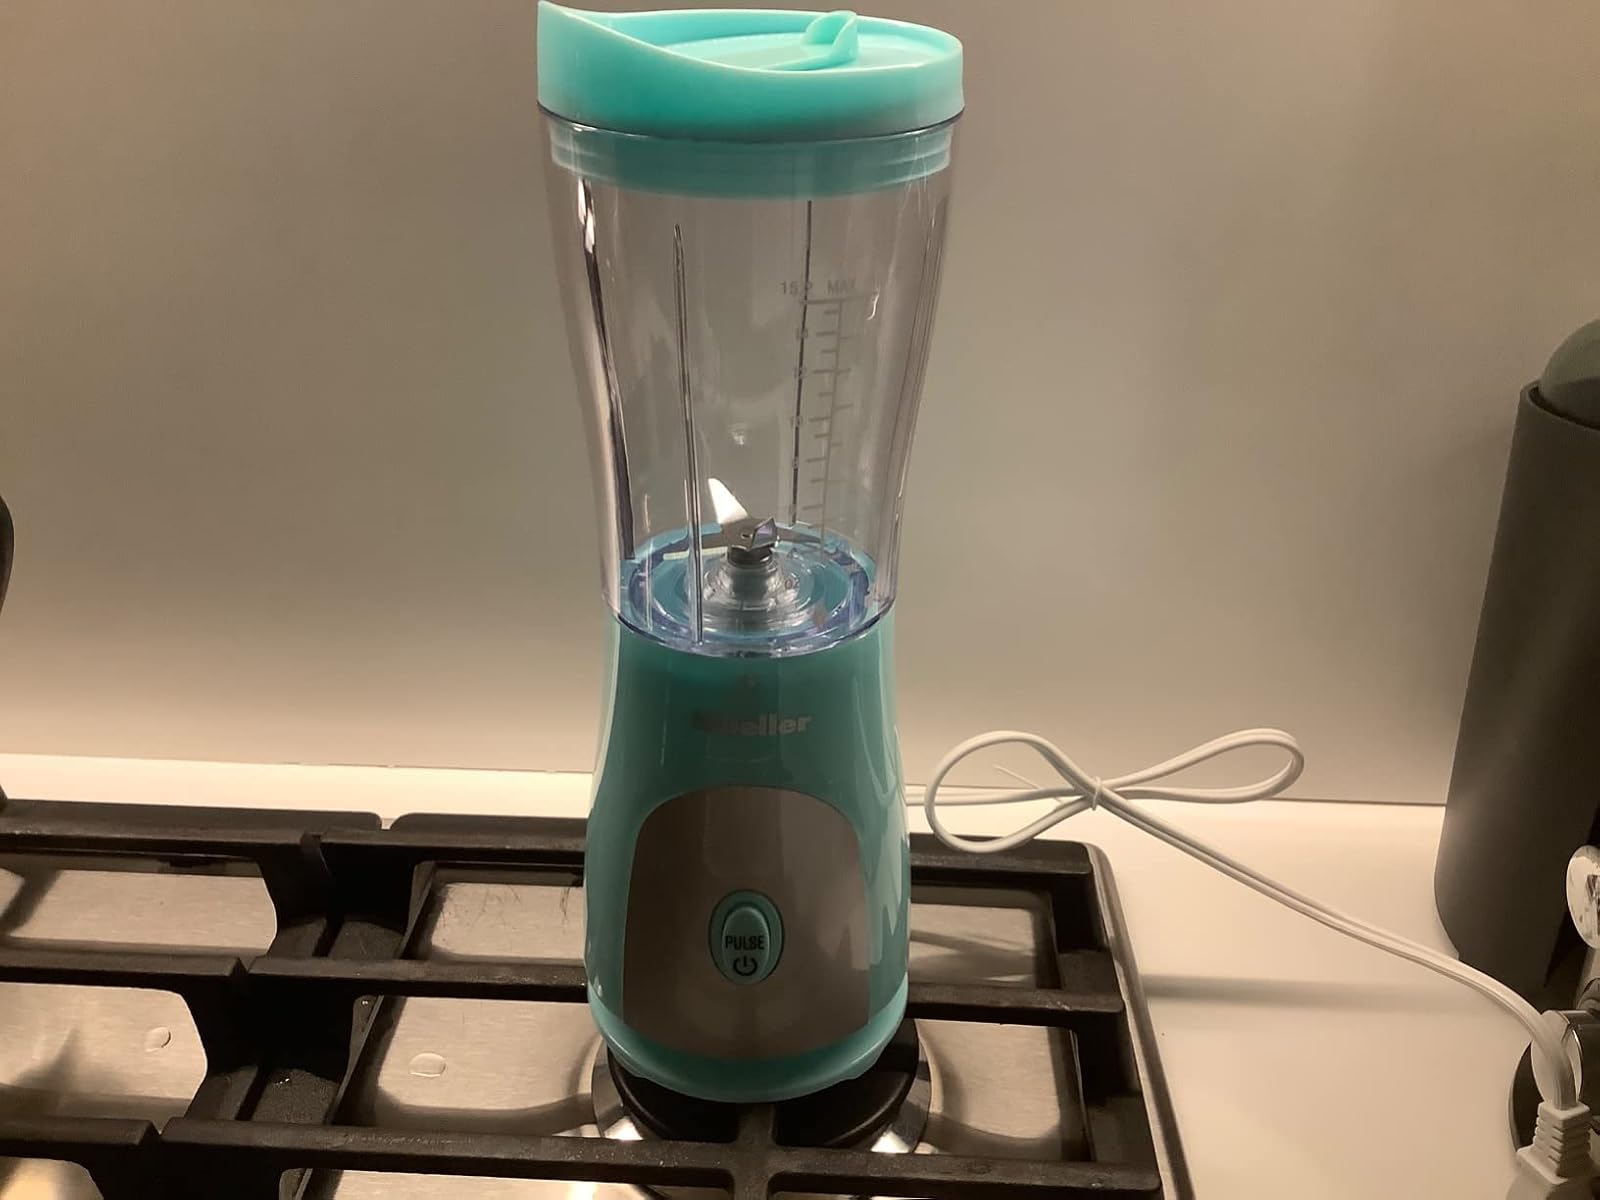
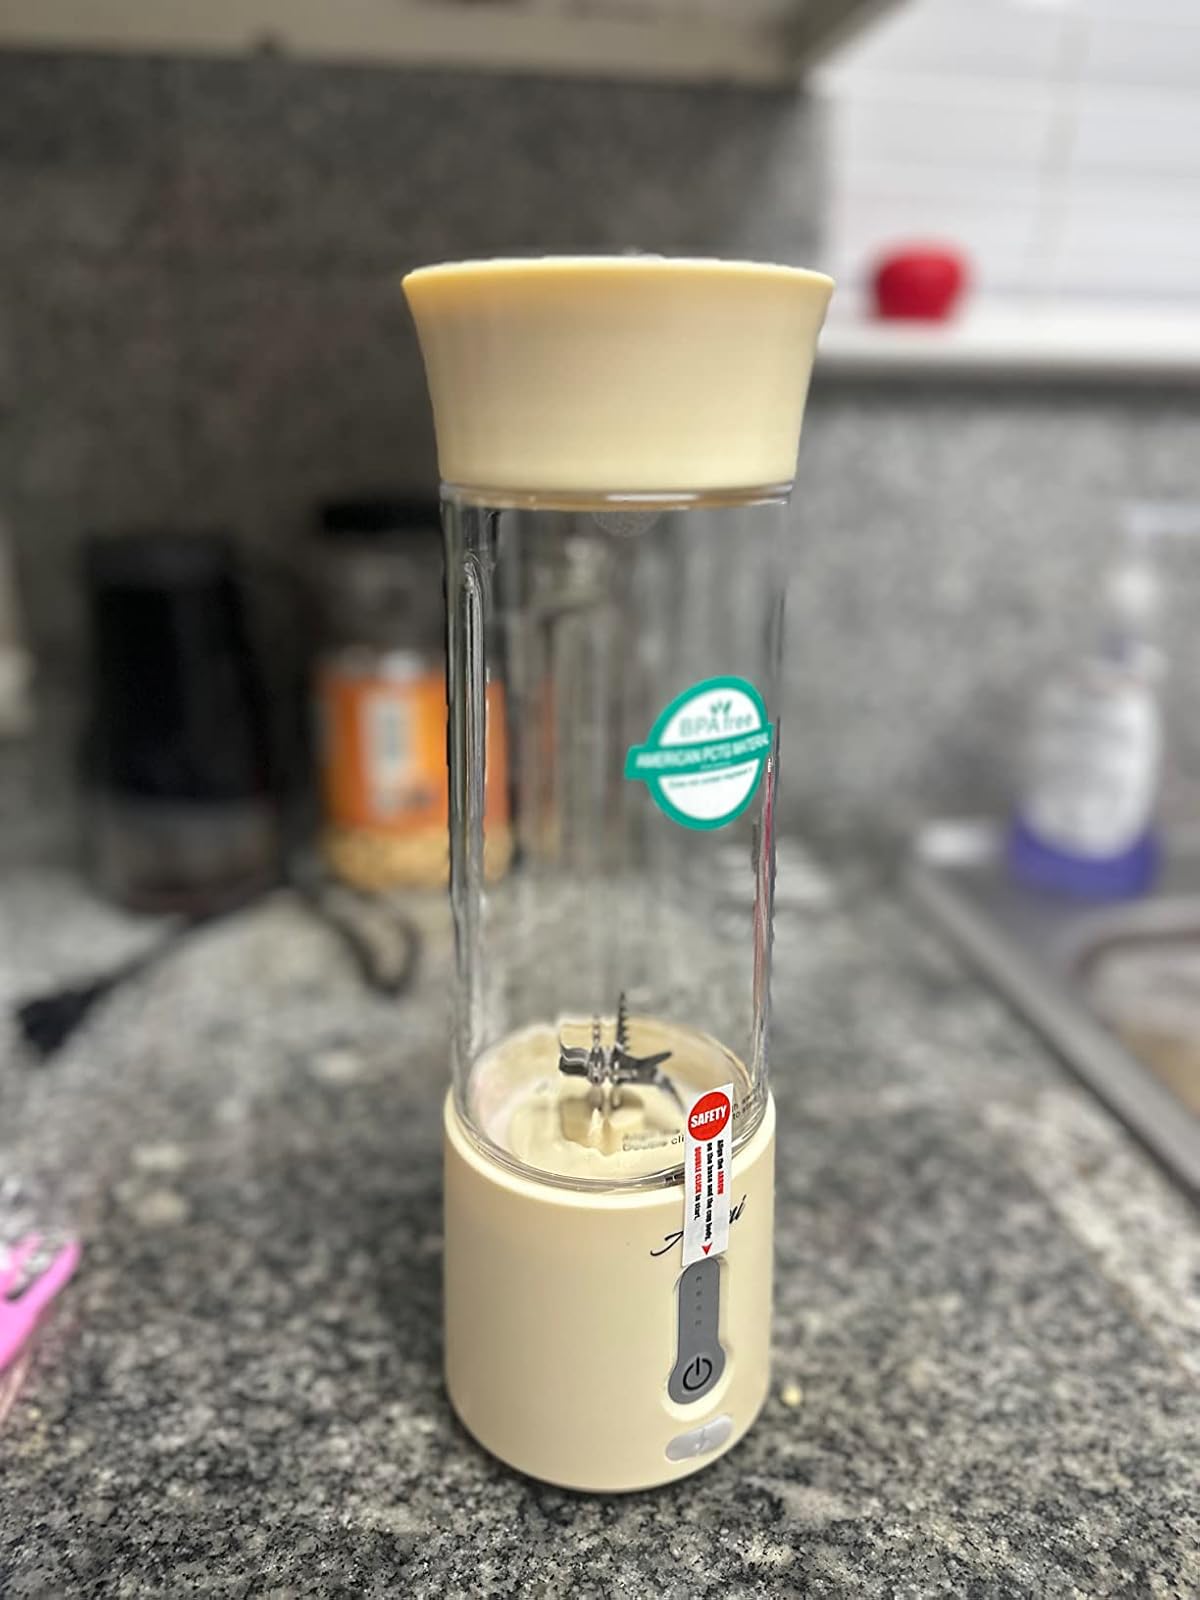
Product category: items_blender
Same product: no